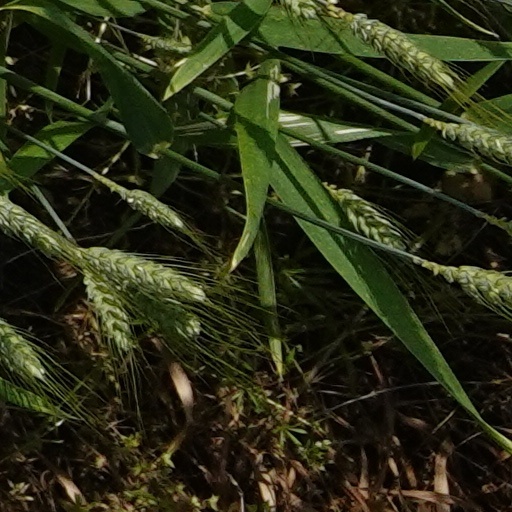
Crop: wheat